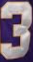
Number: 3